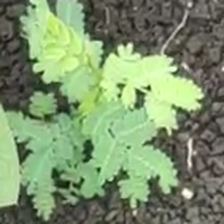
Weed species: Dwarf_cassia_(Chamaecrista pumila)